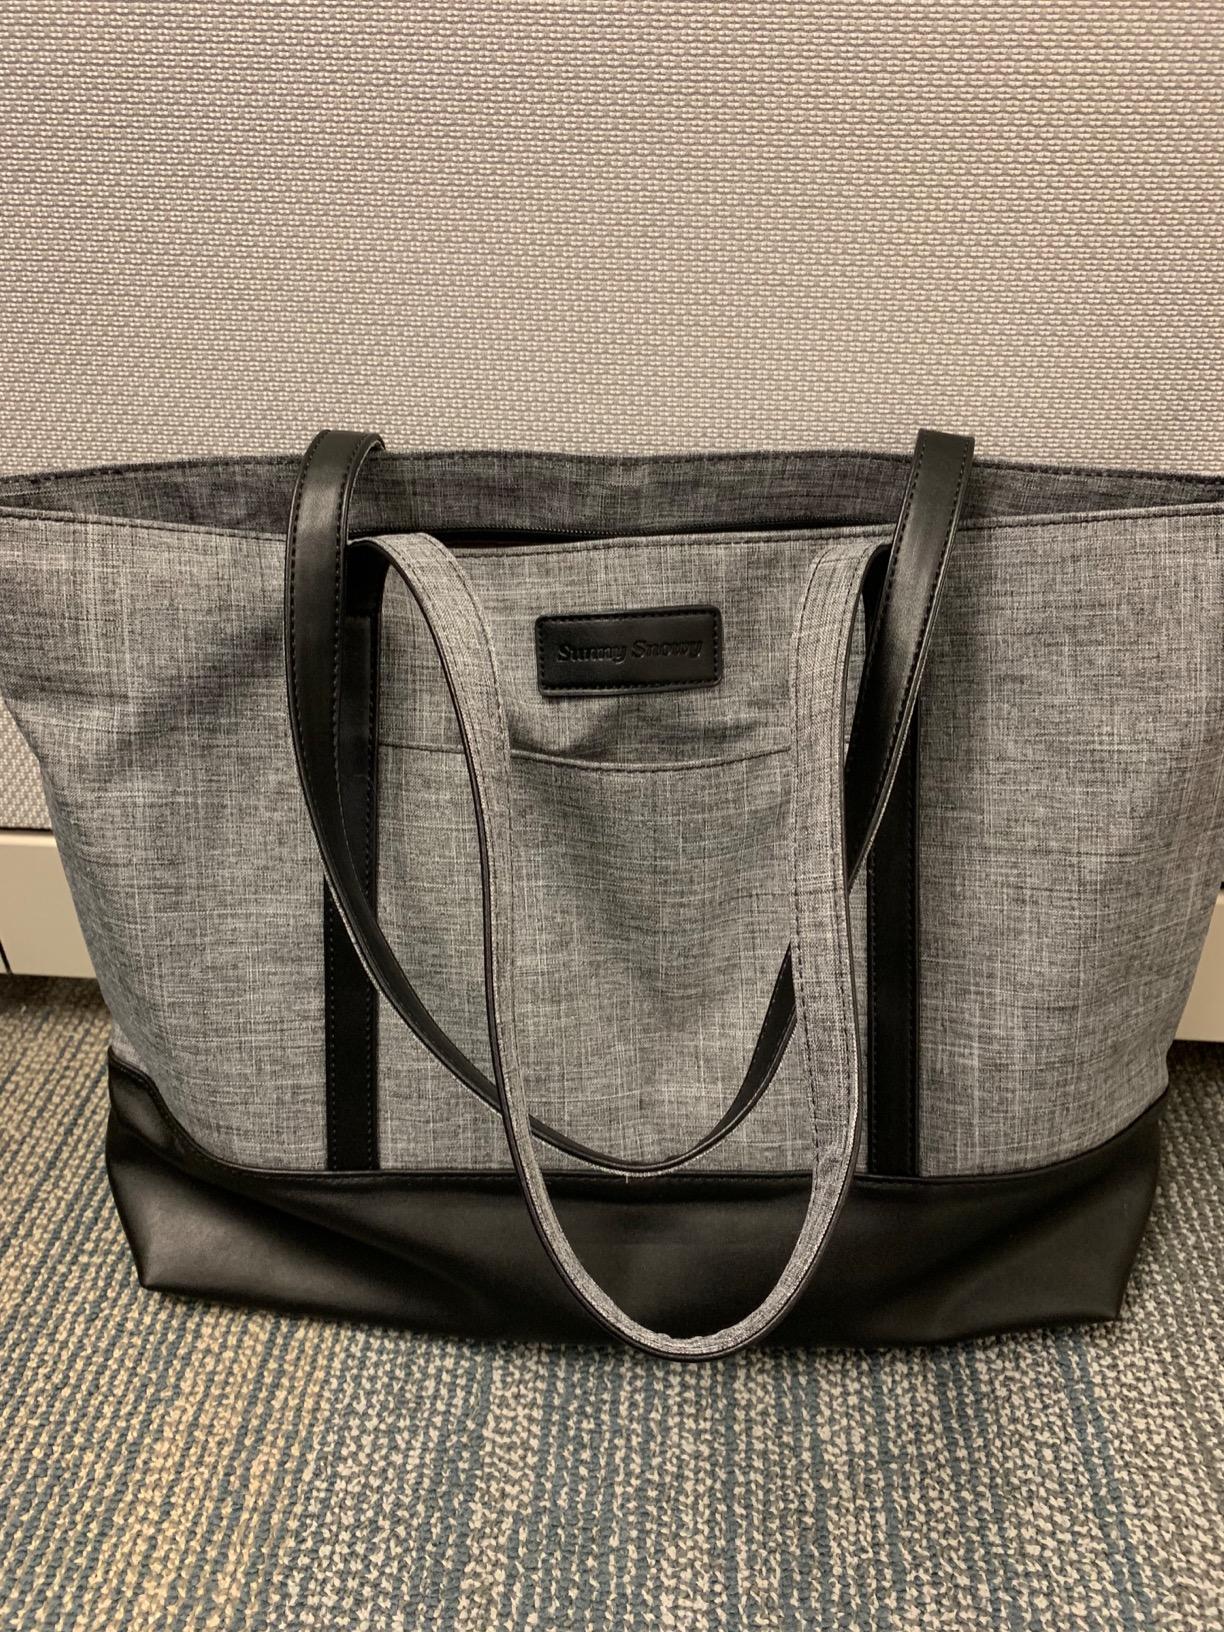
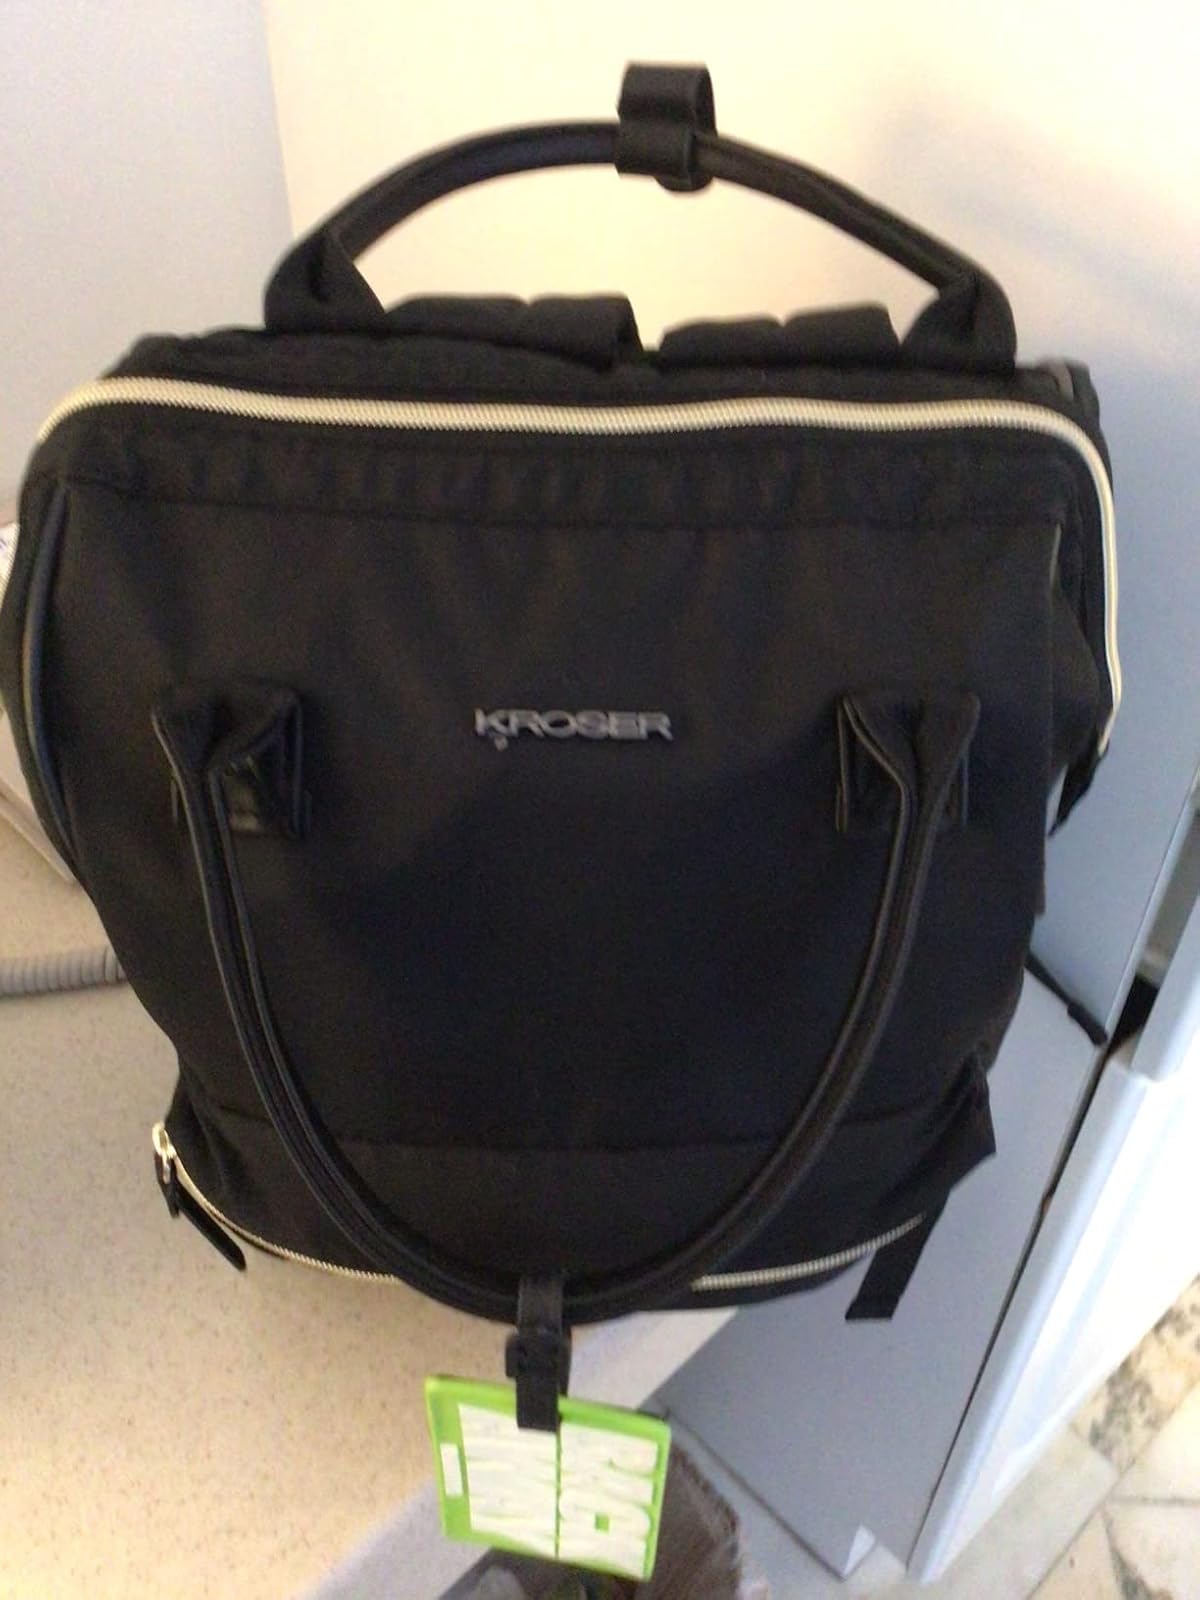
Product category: bag
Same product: no